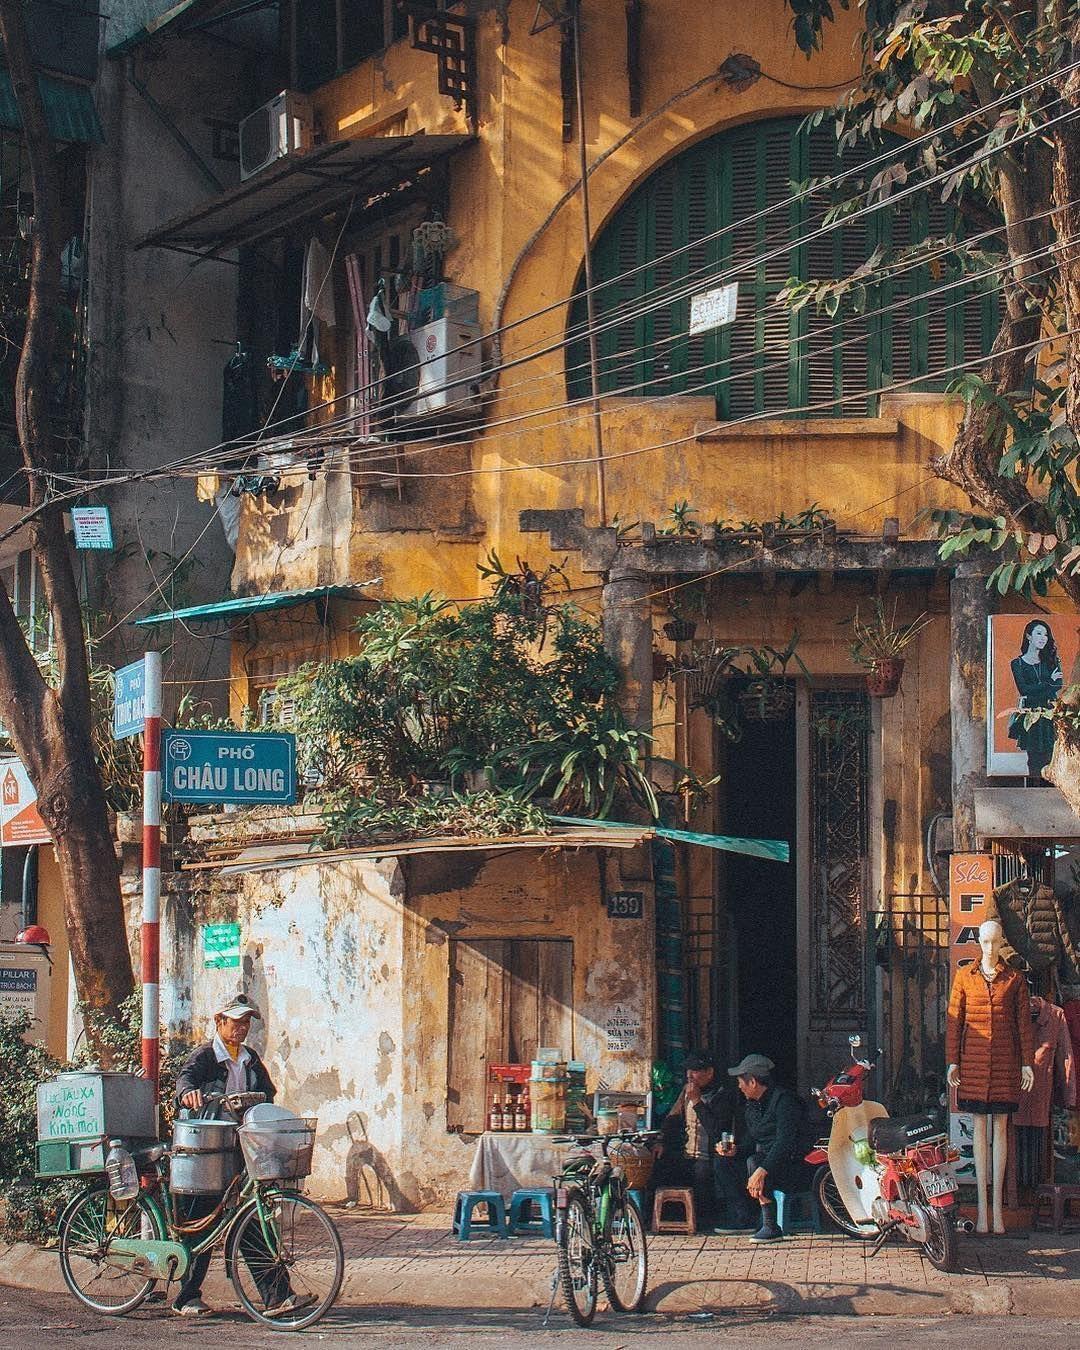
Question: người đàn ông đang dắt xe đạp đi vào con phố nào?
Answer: phố châu long